Banate, Iloilo

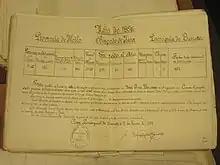
The original manuscript of the report of R.P. Fray Bernardo Arquero, O.S.A., dated 1 January 1897, on the statistical data and historical information of the Parish of St. John the Baptist in Banate, Iloilo (Philippines). The document can be found in the Archives of the Monastery of the Augustinian Province of the Most Holy Name of Jesus of the Philippines in Valladolid, Spain.

Thirteen years after the first Gobernadorcillo of Banate was appointed, Governor General Antonio Blanco declared Banate as an independent parish on 5 April 1850, at the same time as that of Anilao. In his decree, the Governor General noted that Banate was already separated from Barotac Nuevo in its temporal administration, and after consulting with the various Spanish colonial authorities, including the Bishop of Cebu (who had ecclesiastical jurisdiction of the entire Visayas) and the Governor of the Region, he deemed it opportune to decree the separation of the town's spiritual care from its mother Parish of Barotac Nuevo.